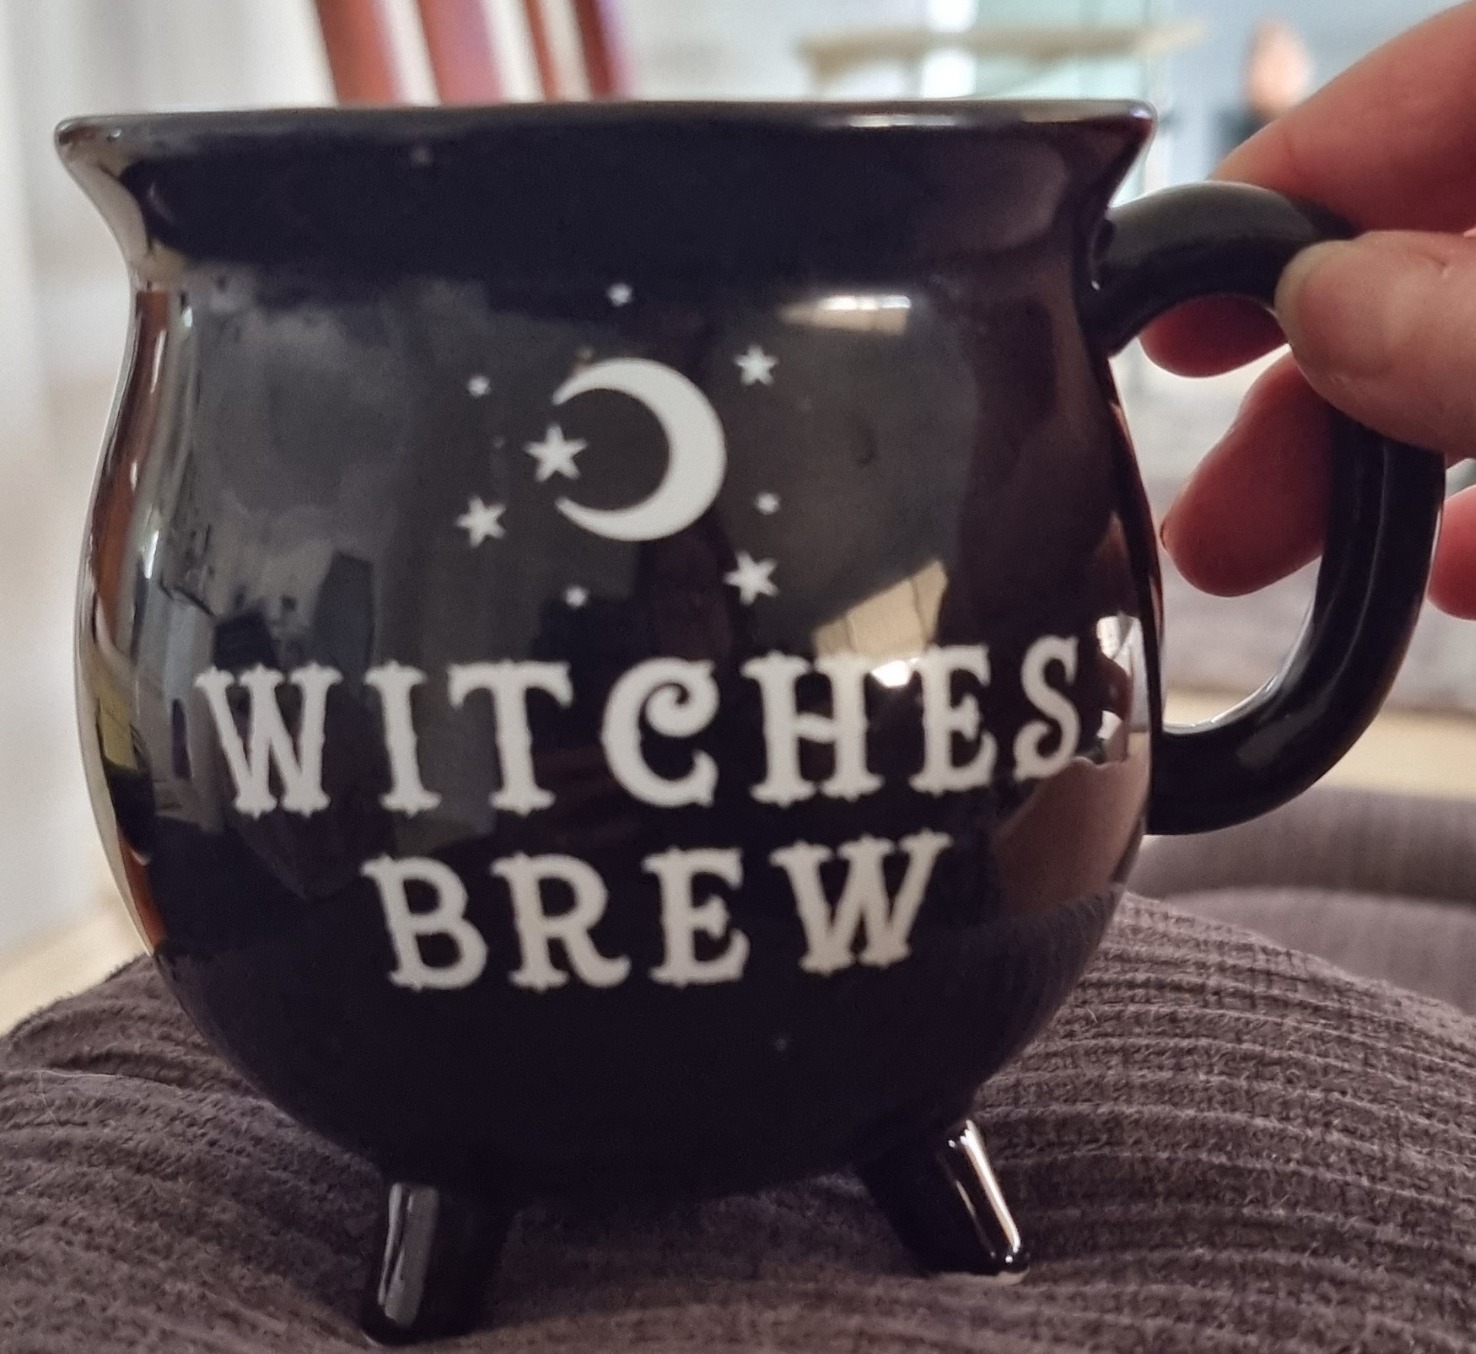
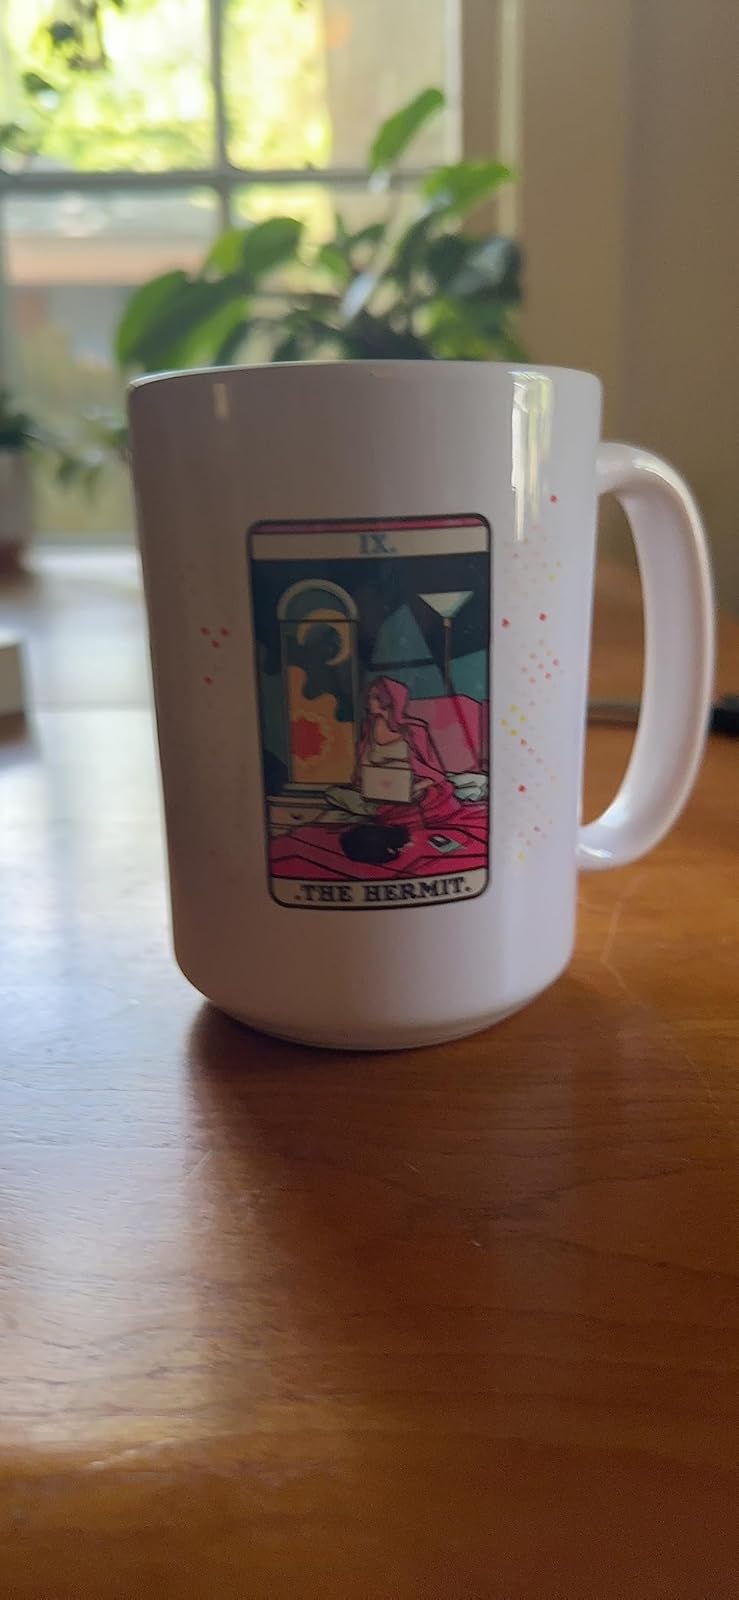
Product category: items_mug
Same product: no